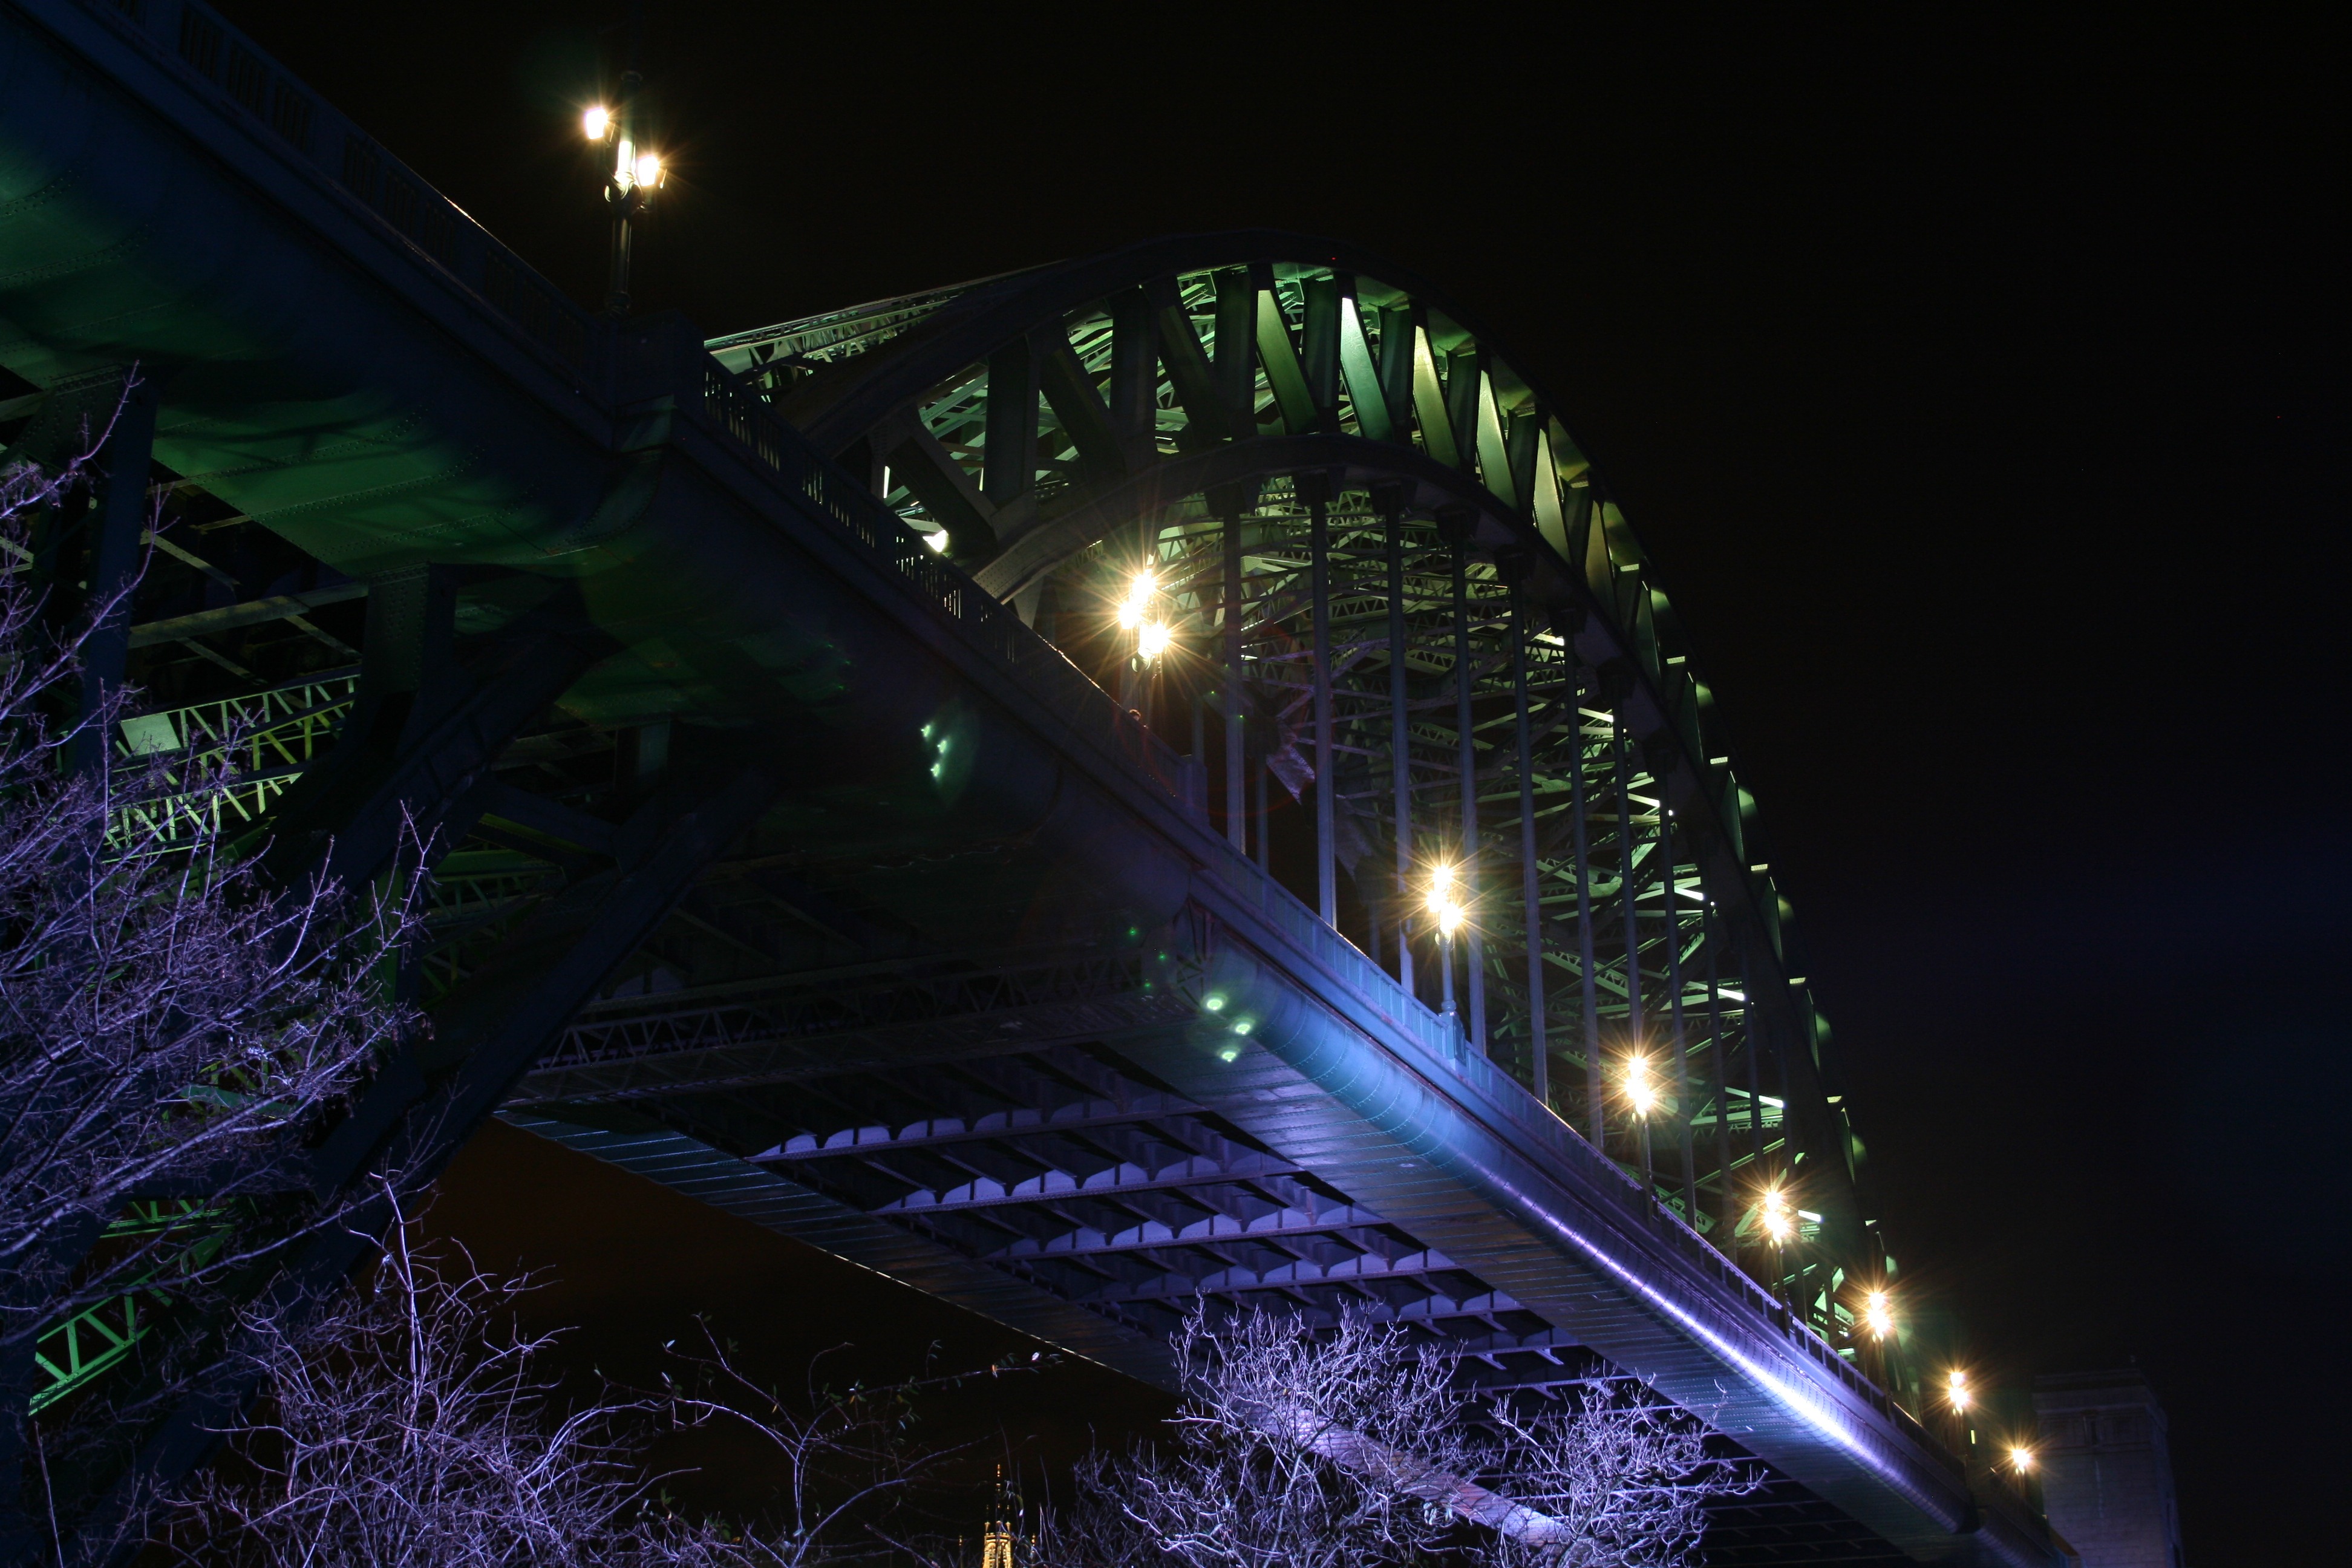
light, bridge, night, sydney, darkness, lighting, engineering, newcastle, tyne, river tyne, tyne bridge, atmosphere of earth, high level bridge, dorman, hi level